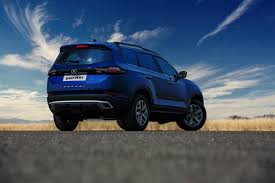
Label: noambulance